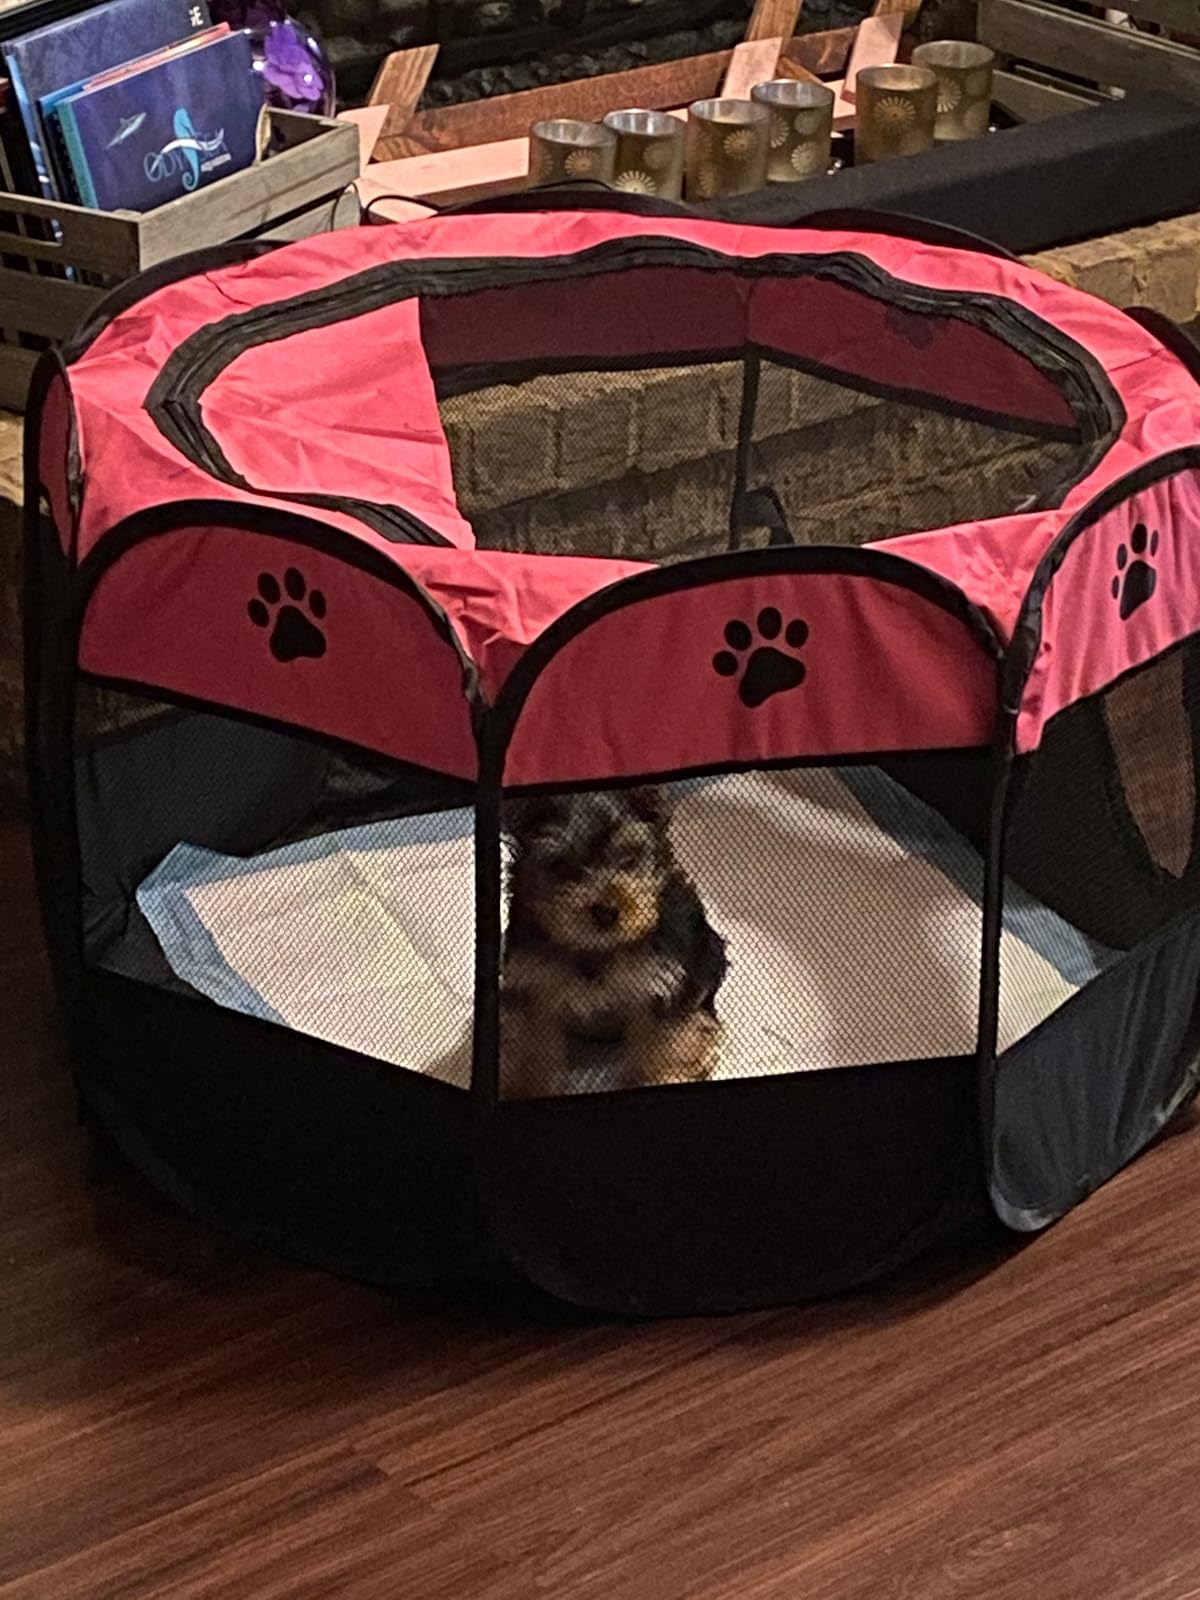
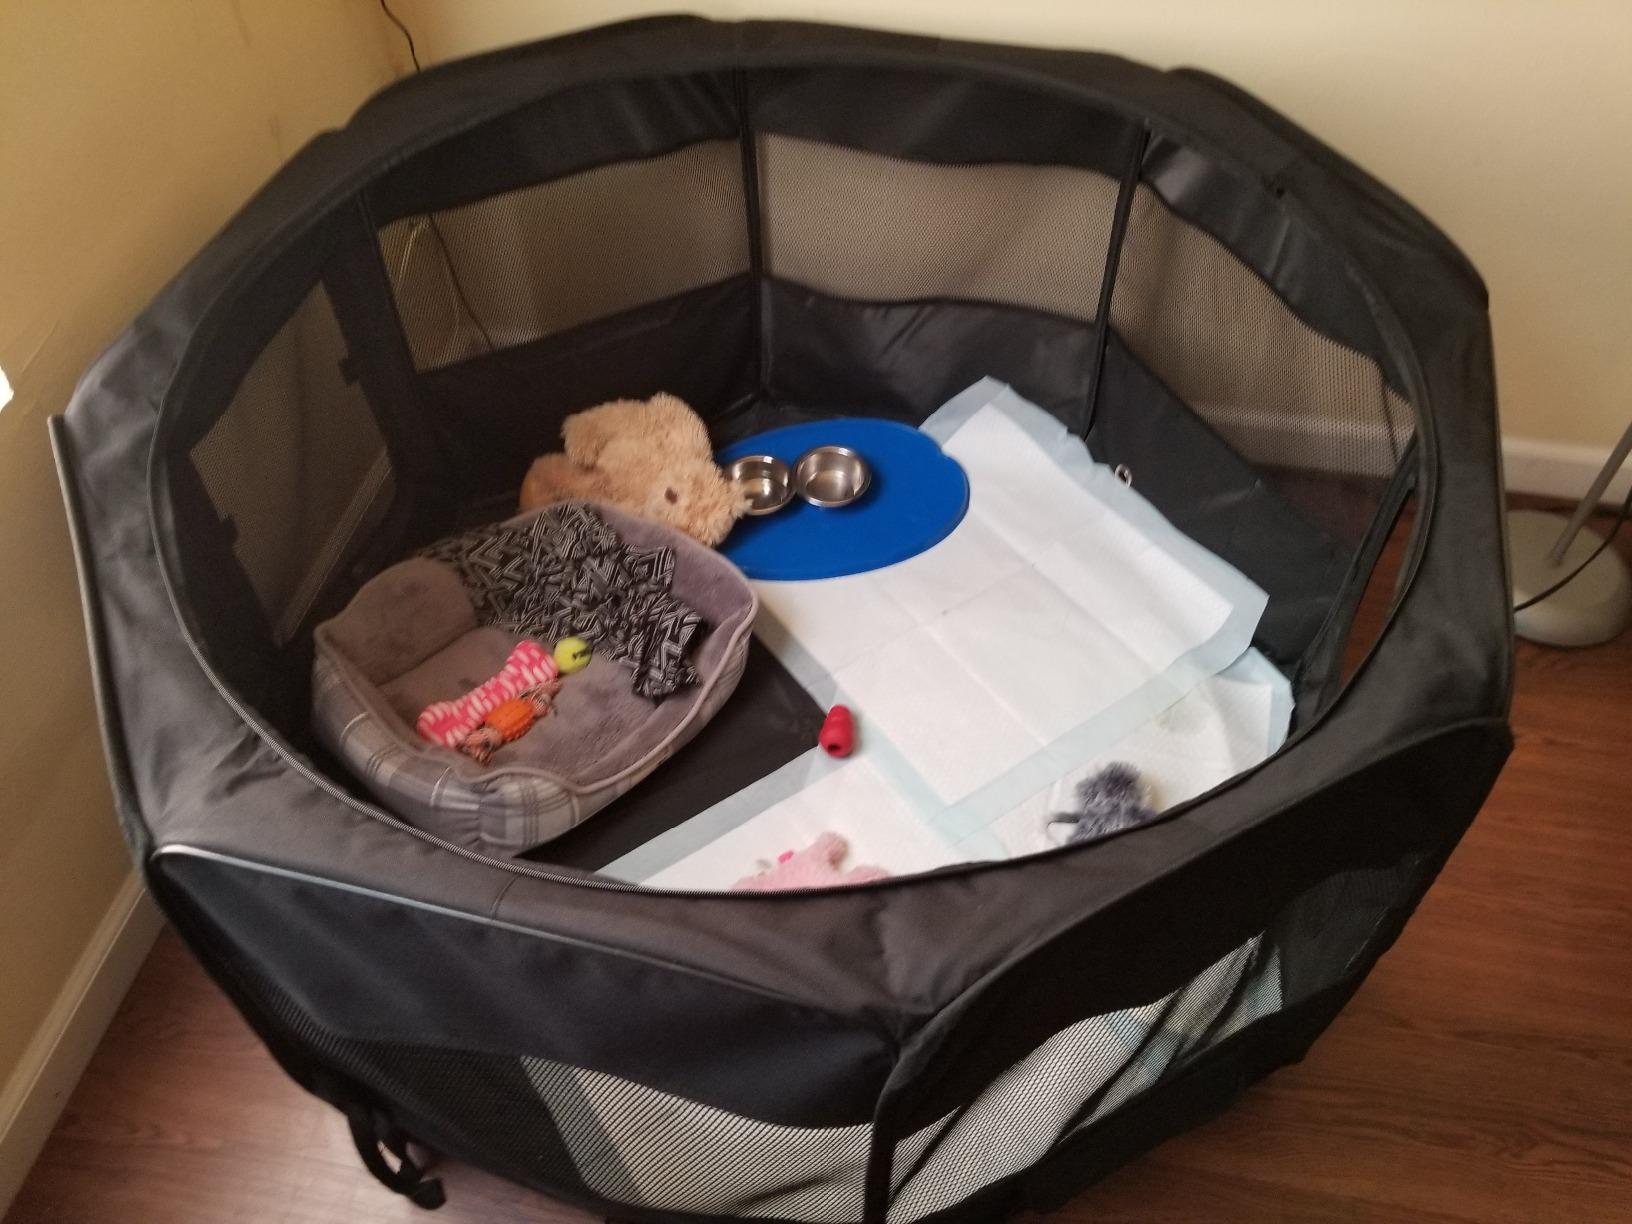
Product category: items_kennel
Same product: no